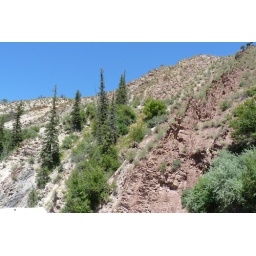
Some of the rock faces right beside the highway I70